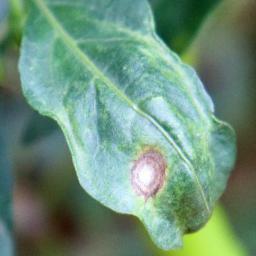
Label: cercospora